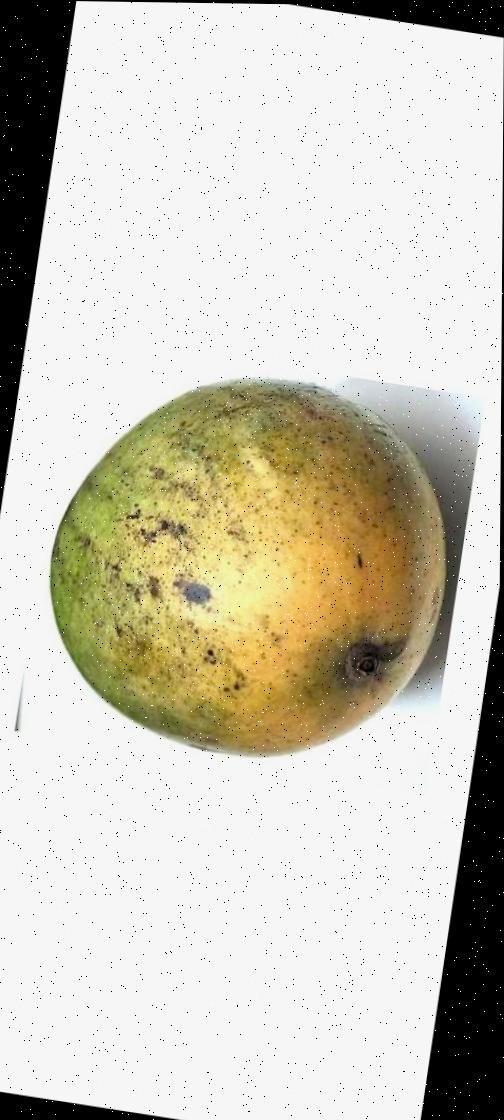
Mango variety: Rupali